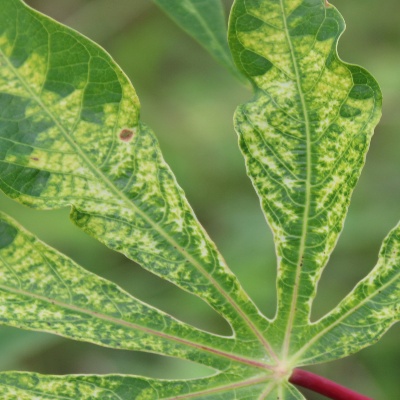
Crop: Cassava
Condition: mosaic